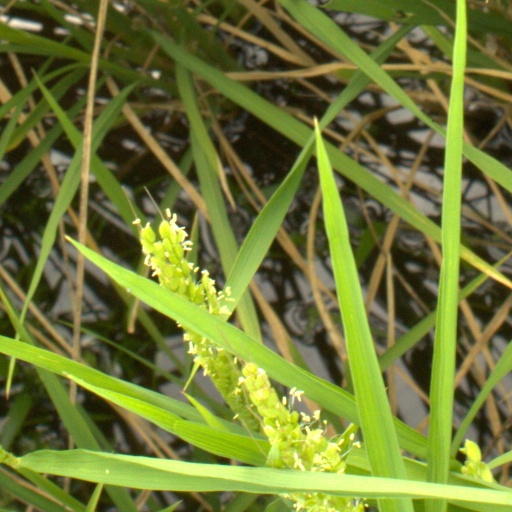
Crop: rice